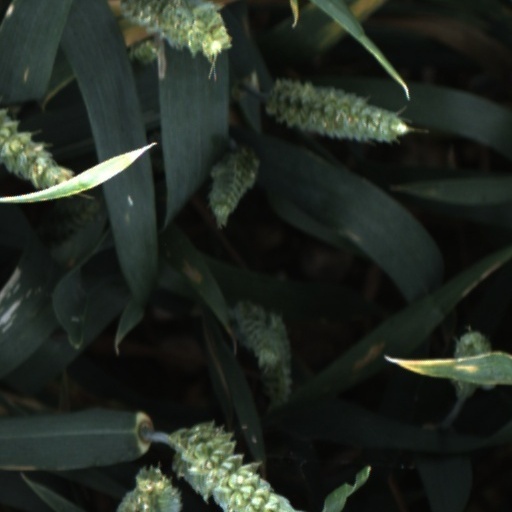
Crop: wheat